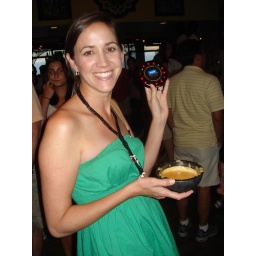
Court, in true Glo fashion, takes the queso from our bar table to our deck table!